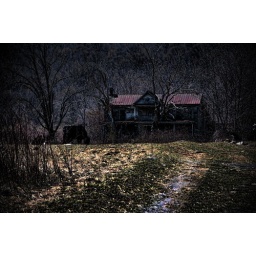
I call this......"old creepy house with a cow in front"